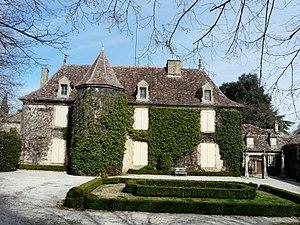
Le château de Faux, Dordogne, France.
Faux est une commune française située dans le département de la Dordogne, en région Nouvelle-Aquitaine.